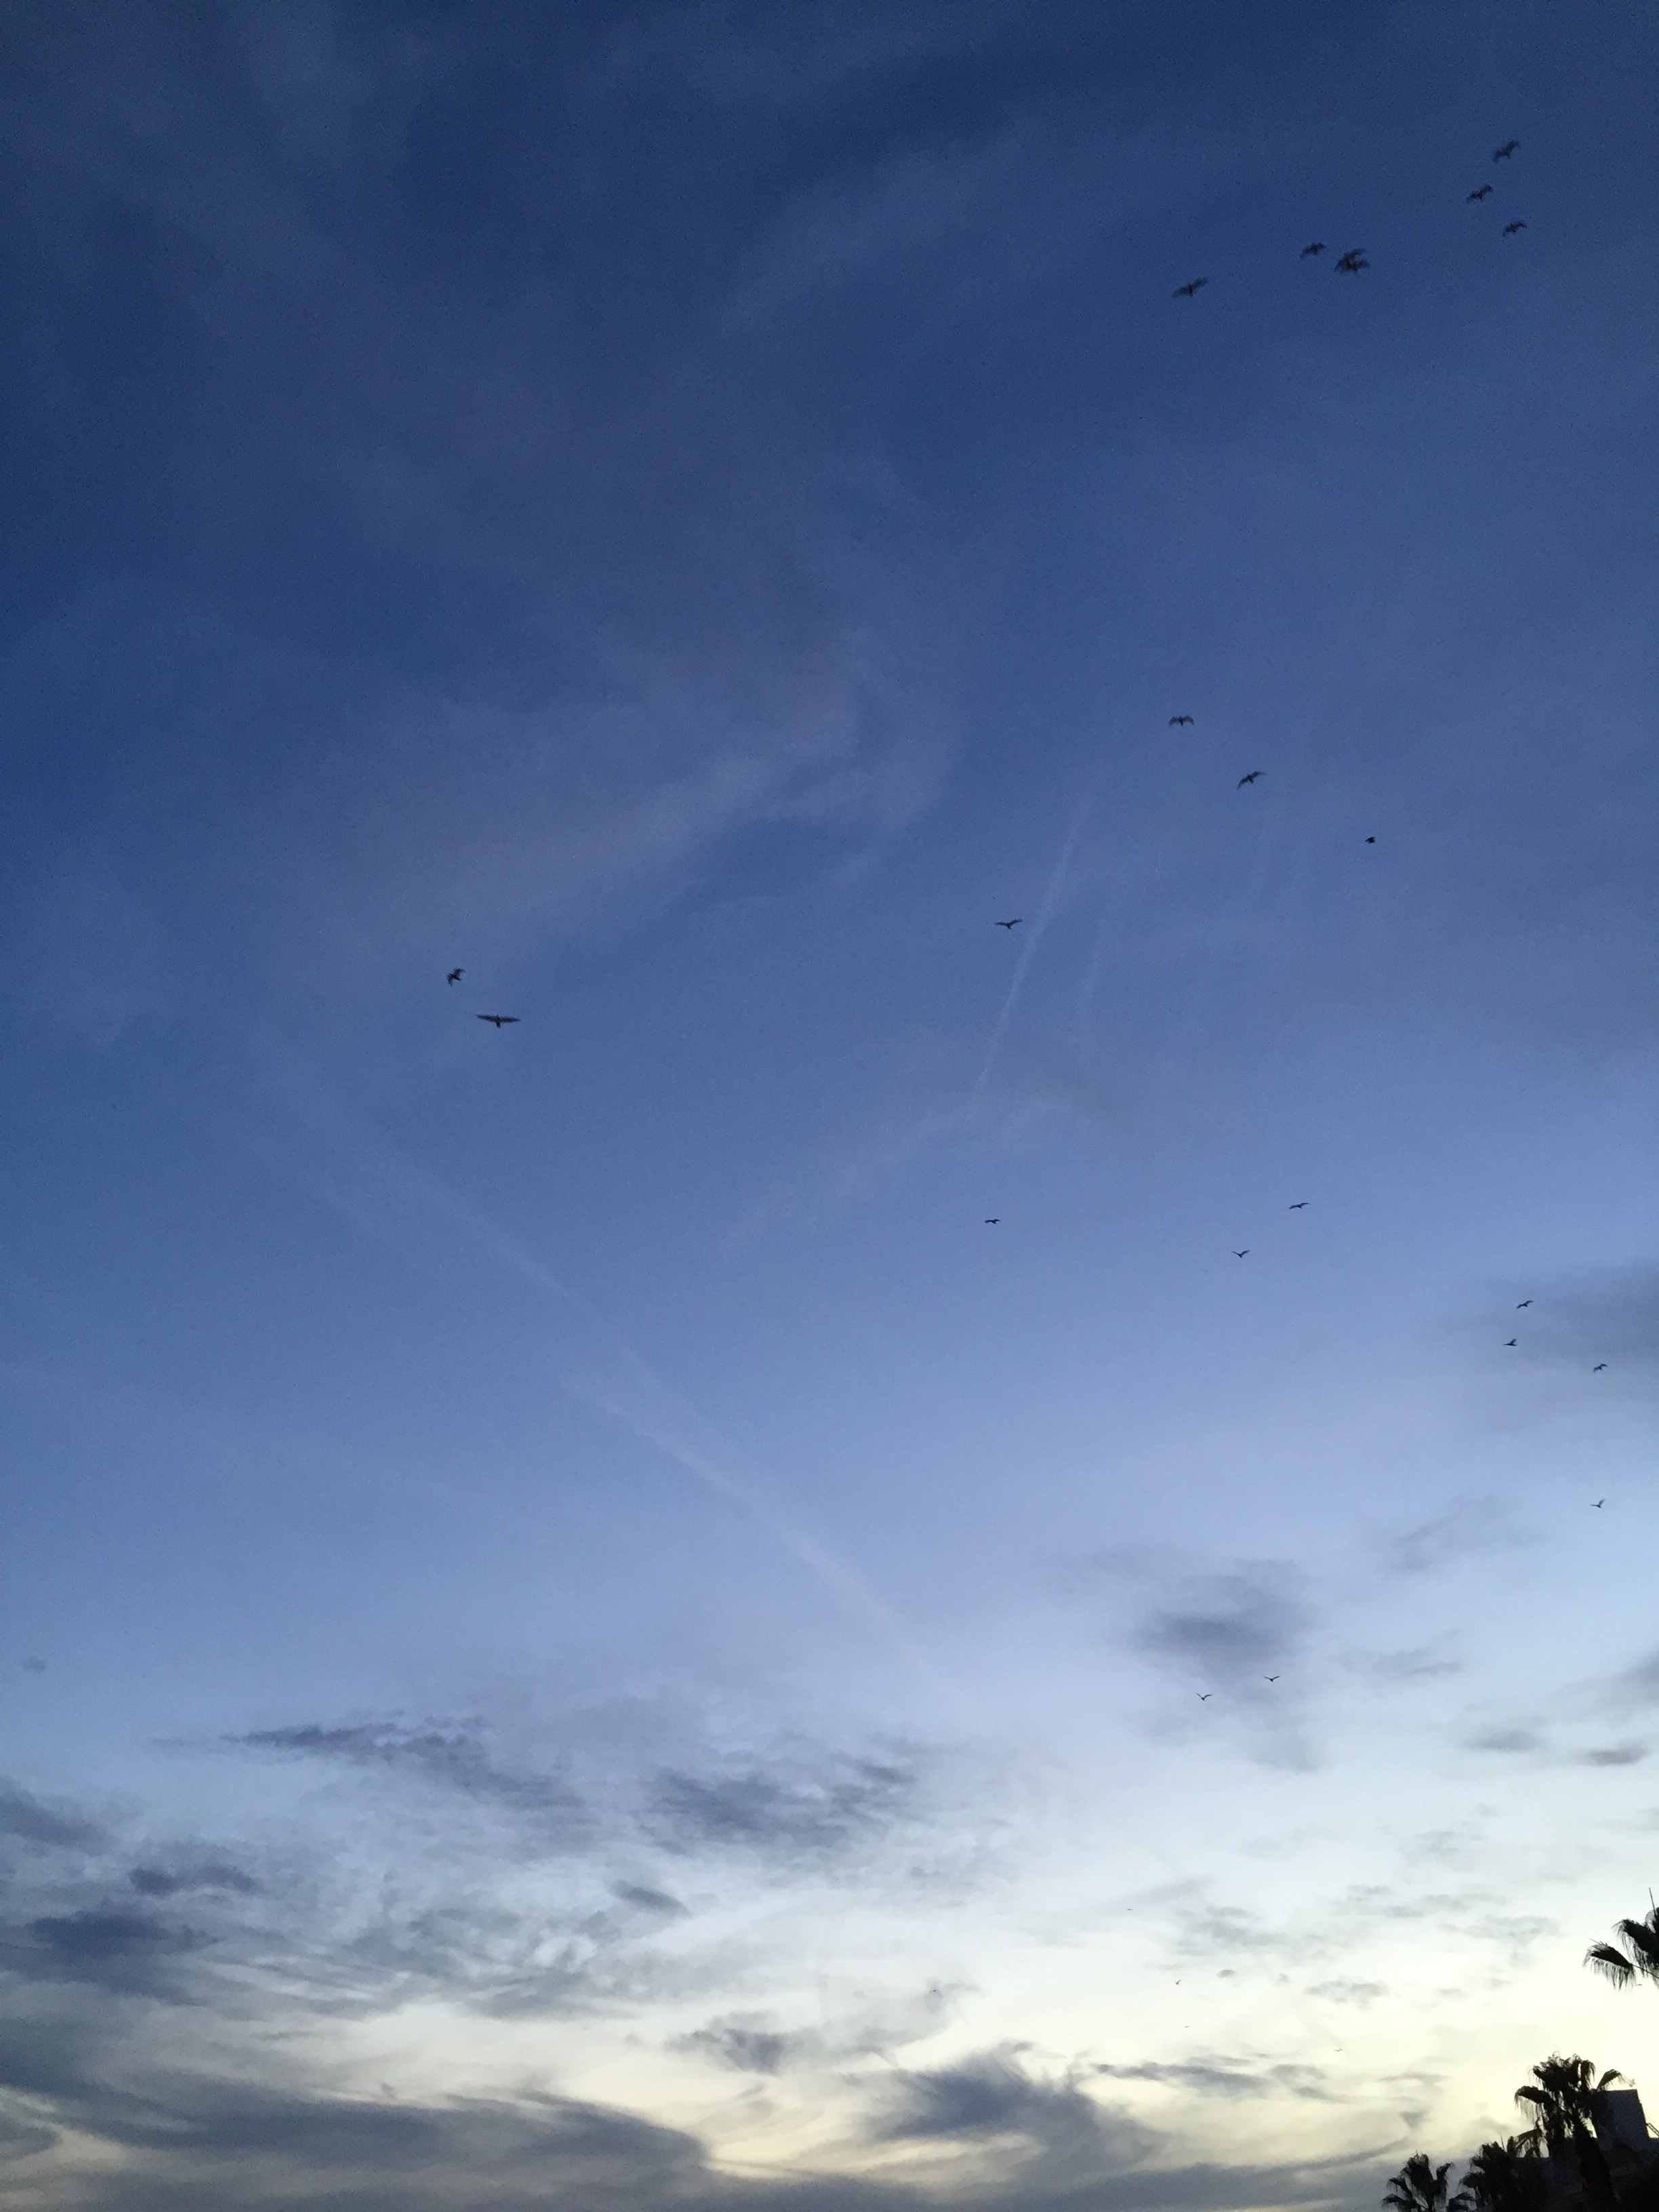
sea, horizon, cloud, sky, sunset, sunlight, dawn, atmosphere, dusk, evening, blue, meteorological phenomenon, atmosphere of earth